Jalisco New Generation Cartel

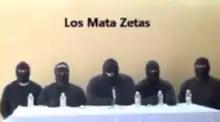
CJNG members claiming responsibility for killing Zetas.

Despite the strong military presence, the authorities discovered seven bodies inside a Ford Lobo on 8 October 2011 in Veracruz. On 22 December 2011, three public buses were attacked by drug cartel members on Federal Highway 105 in Veracruz, leaving 16 dead. Three U.S. citizens were among those dead. Soon after the shootouts, which happened in the early morning, the authorities carried out an operation to find those responsible, killing five gunmen. The U.S. Consulate in Matamoros asked Americans to avoid traveling on highways between cities in the late hours of the night.